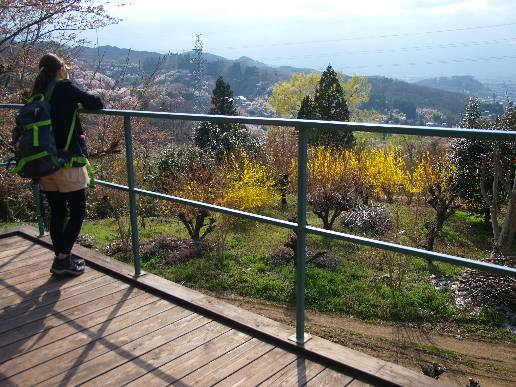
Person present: Yes